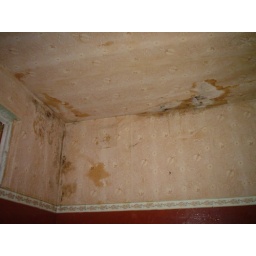
this is the wall paper on the upper wall of the bathroom...it was also changed by valera...